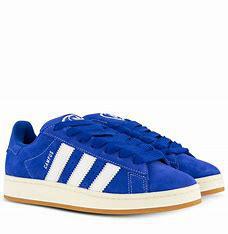
Brand: Adidas
Model: Campus